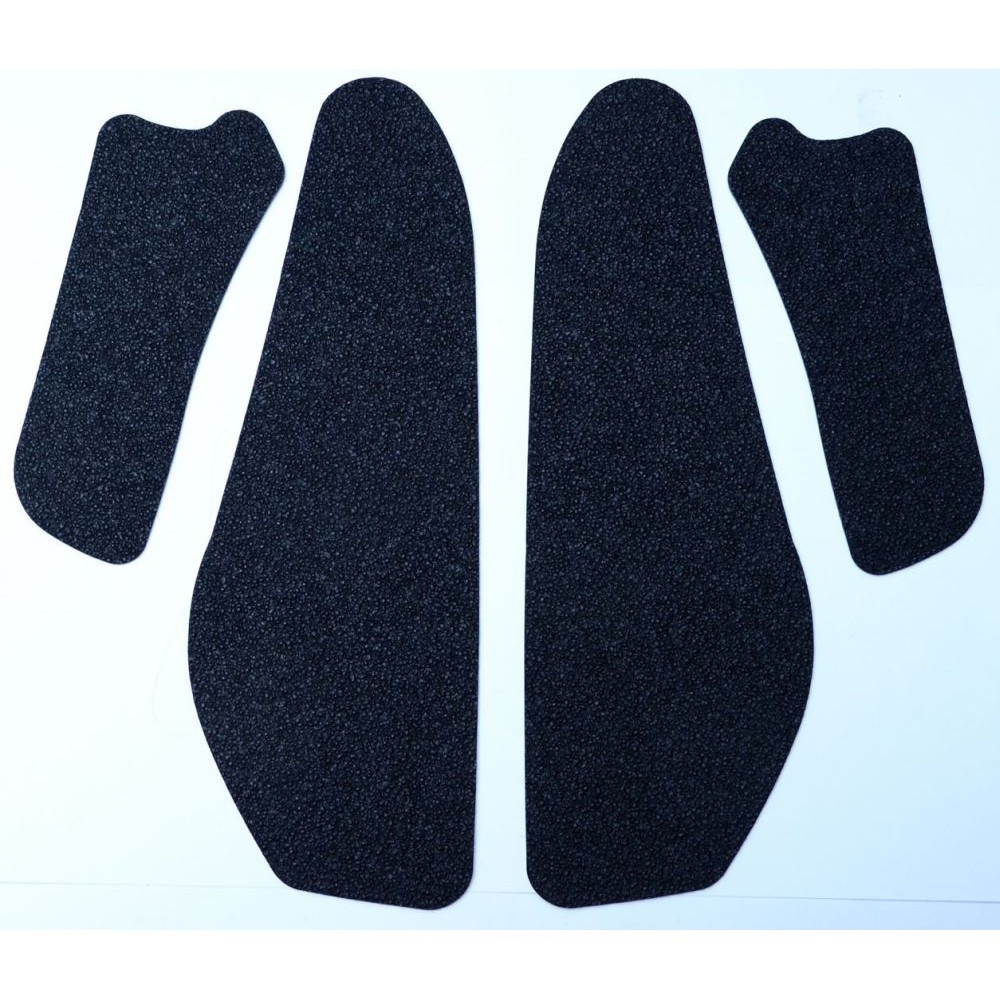
R&G Racing Clear Tank Traction Grip For 2002-2006 Triumph Daytona 955i EZRG807CL
R&G Racing Clear Tank Traction Grip For 2002-2006 Triumph Daytona 955i EZRG807CL R&G Tank Traction Grip kits are available for many different bike styles and brands, with new applications released regularly. The unique R&G Tank Traction Grip texture was specifically designed to be both soft and durable, providing the rider with the grip and feel he/she needs to assist in better bike control, enabling the rider to maintain a stable body position while cornering and braking. Please note: R&G Tank Traction Grips now come with a 25mm diameter stick on emblem.</b> This kit contains 4 Pieces. RG Crash is a premium manufacturer of crash protection and styling accessories For your motorcycle. Designed in the UK, using the best materials in the industry. This kit contains 4 Pieces. Brand: R&G Racing Part Number: EZRG807CL Note: Image is for reference only, actual product may vary slightly.
Brand: R&G Racing
Category: Vehicles & Parts > Vehicle Parts & Accessories > Vehicle Maintenance, Care & Decor > Vehicle Decor